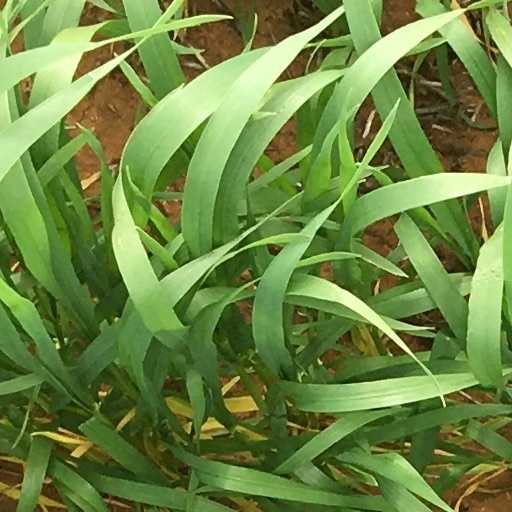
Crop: wheat